Culture of Armenia

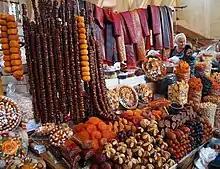
Dried fruit products at a market in Yerevan

One of the most important parts of Armenian culture is the music, which has brought new forms of music in recent years, while maintaining traditional styles too. This is evidenced by the world-class Armenian Philharmonic Orchestra that performs at the beautifully refurbished Aram Khachaturian Concert Hall in the Yerevan Opera House, where one can also attend a full season of opera. In addition, several chamber ensembles are highly regarded for their musicianship, including the Komitas Quartet, Hover Chamber Choir, National Chamber Orchestra of Armenia and the Serenade Orchestra. Classical music can also be heard at one of several smaller venues, including the Yerevan State Musical Conservatory, the Komitas Chamber Music Hall and the Komitas Museum. Jazz is popular in Armenia, especially in the summer when live performances are a regular occurrence at one of the city's many outdoor cafés and parks. Armenian rock has made its input to the rock culture. The most known Armenian traditional instrument is the Ծիրանափող, meaning apricot flute, also known as duduk ( or "doo-dook").